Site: brandenburg
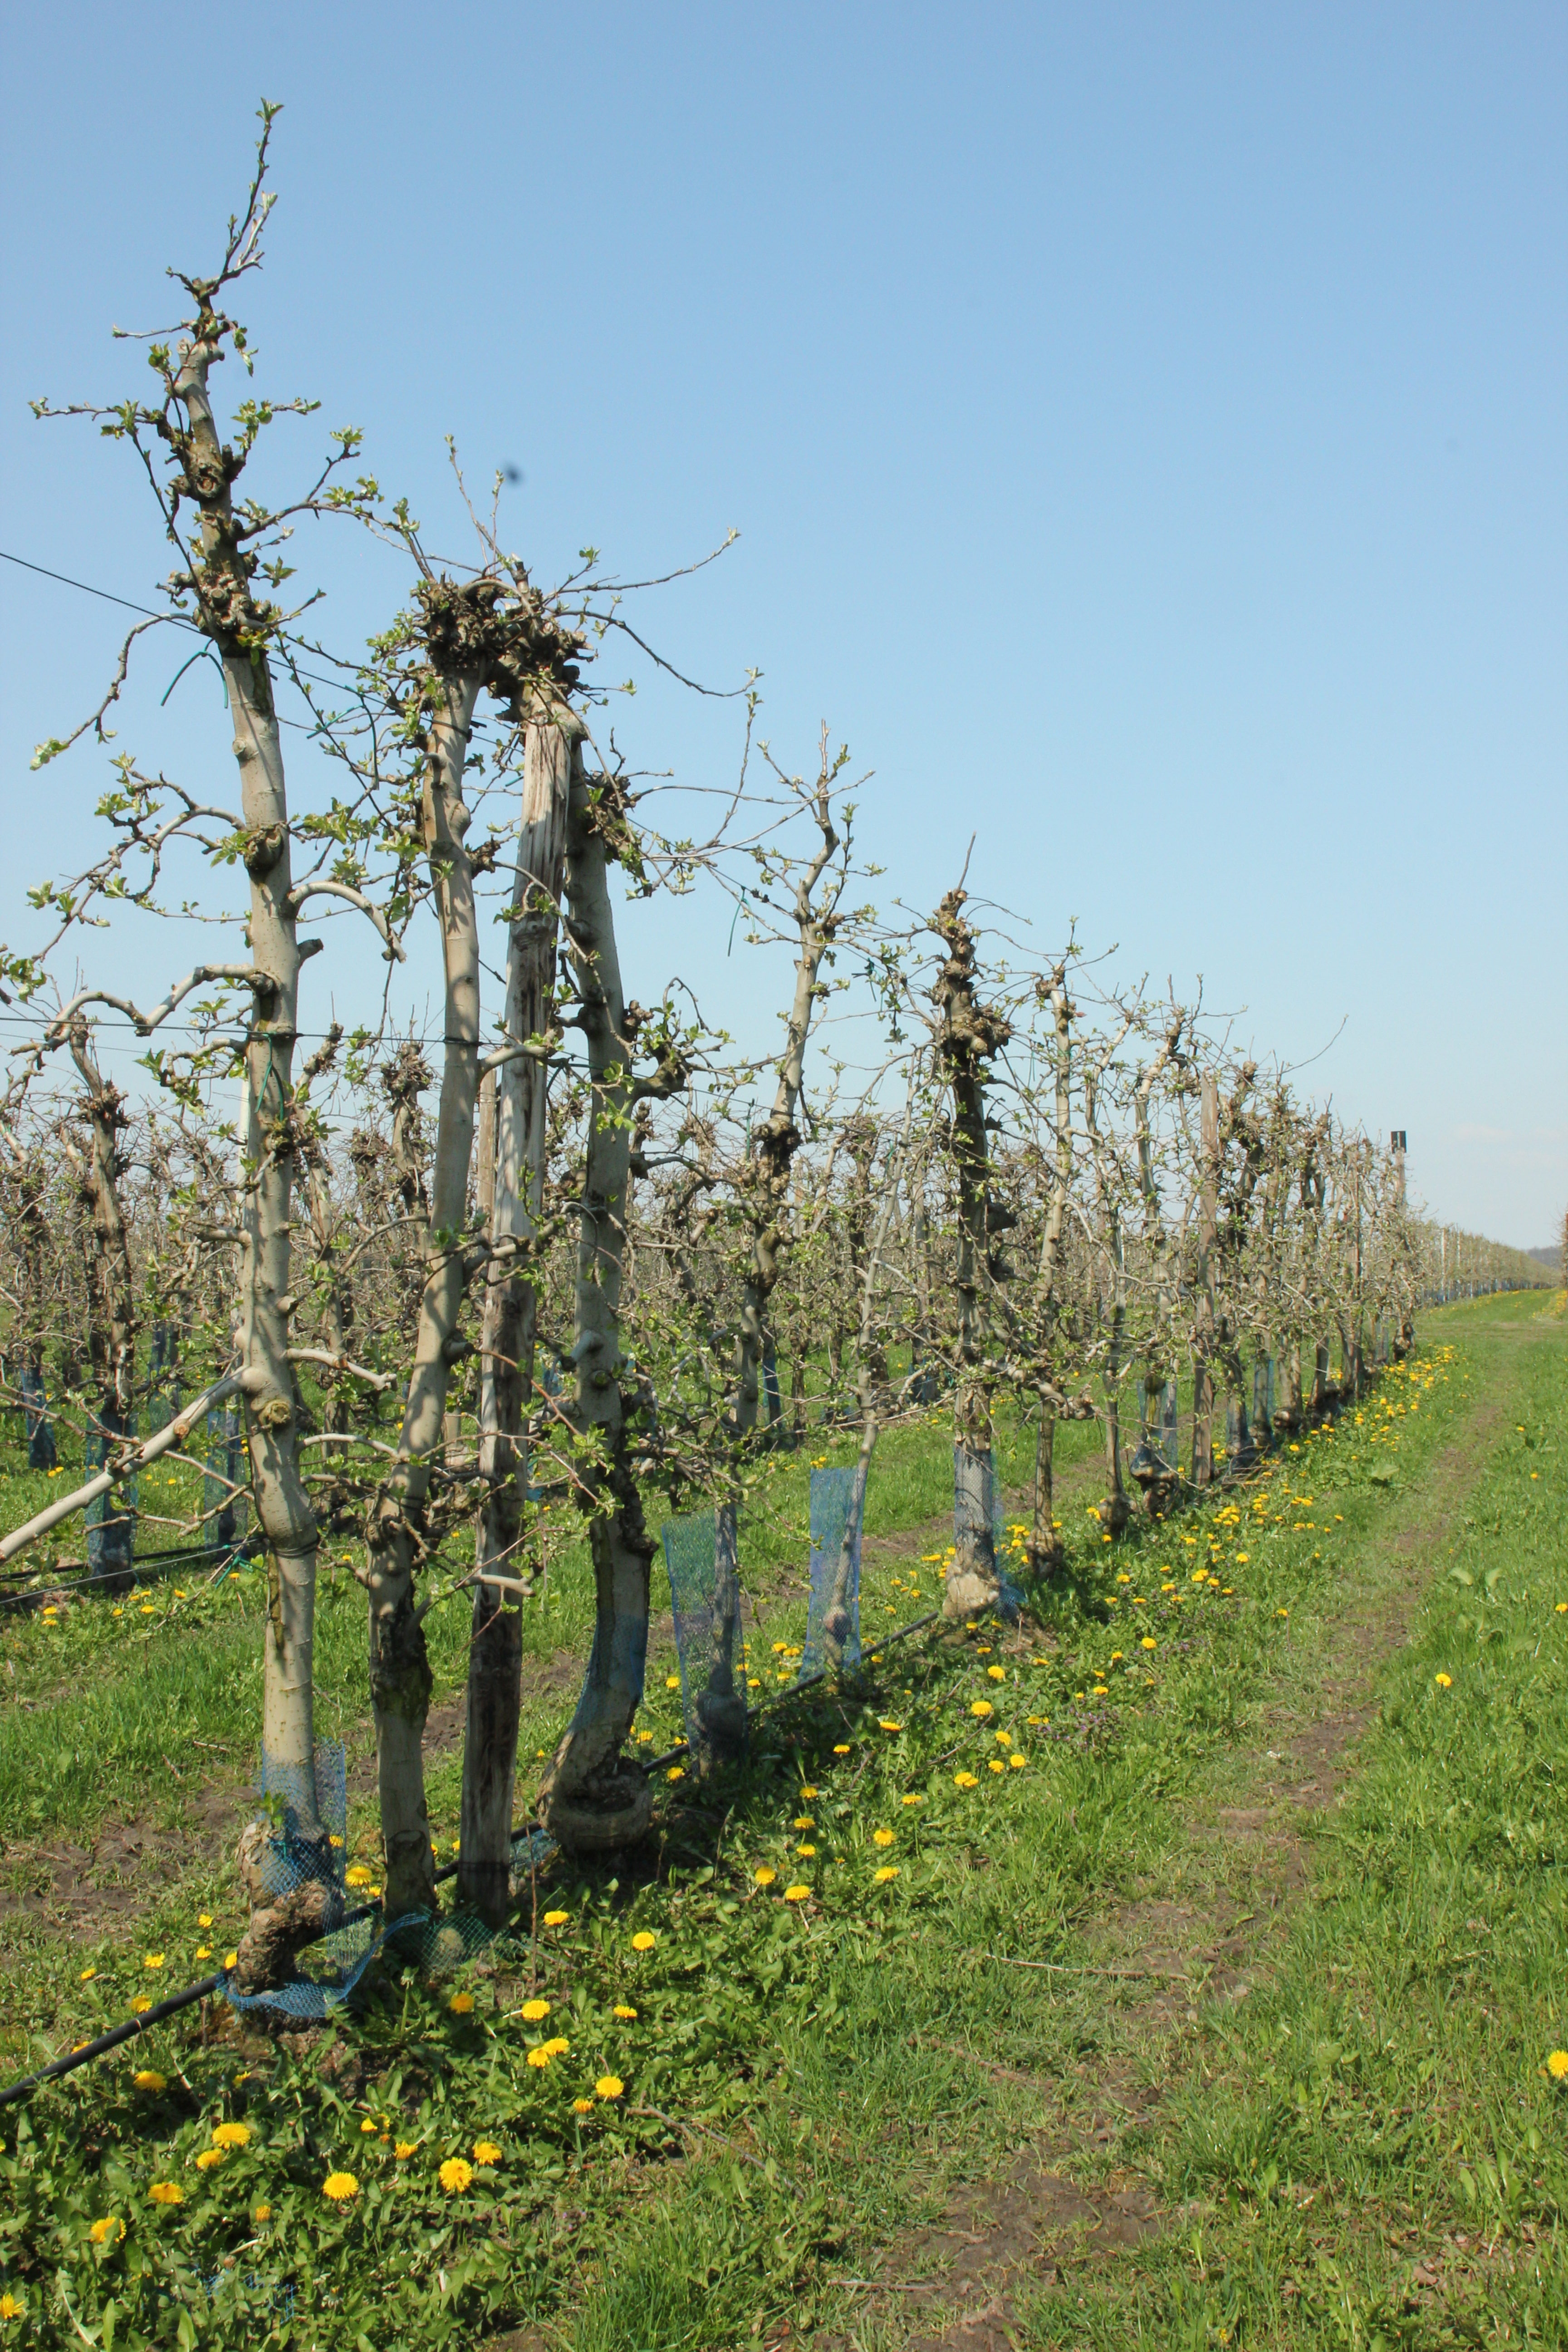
Growth stage (BBCH 56): Inflorescence emergence